History of the Jews in Houston

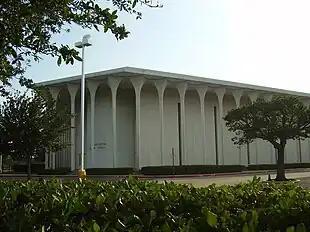
The current Congregation Beth Israel

The Jewish community of Houston, Texas has grown and thrived since the 1800s. As of 2008, Jews lived in many Houston neighborhoods and Meyerland is the center of the Jewish community in the area.